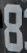
Number: 8